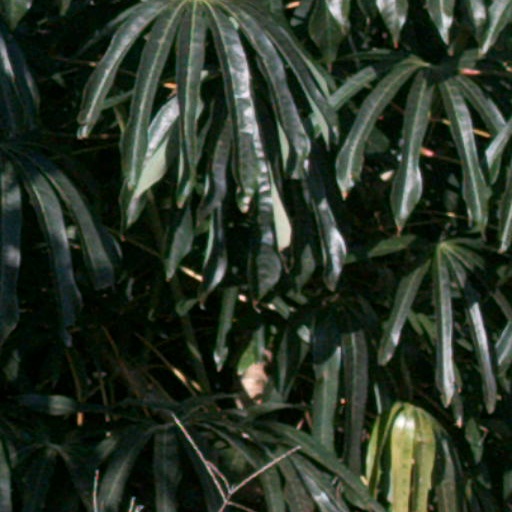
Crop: cassava